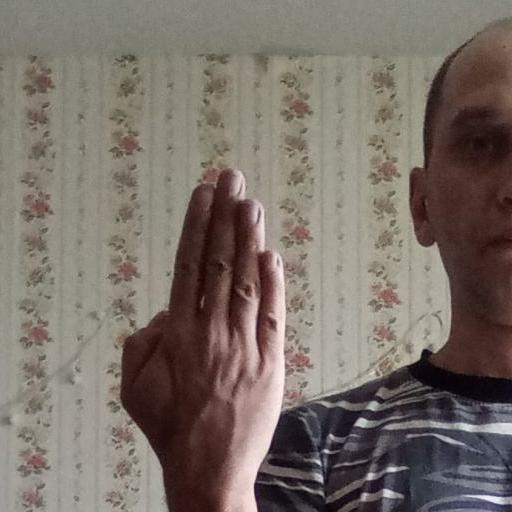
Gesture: stop_inverted